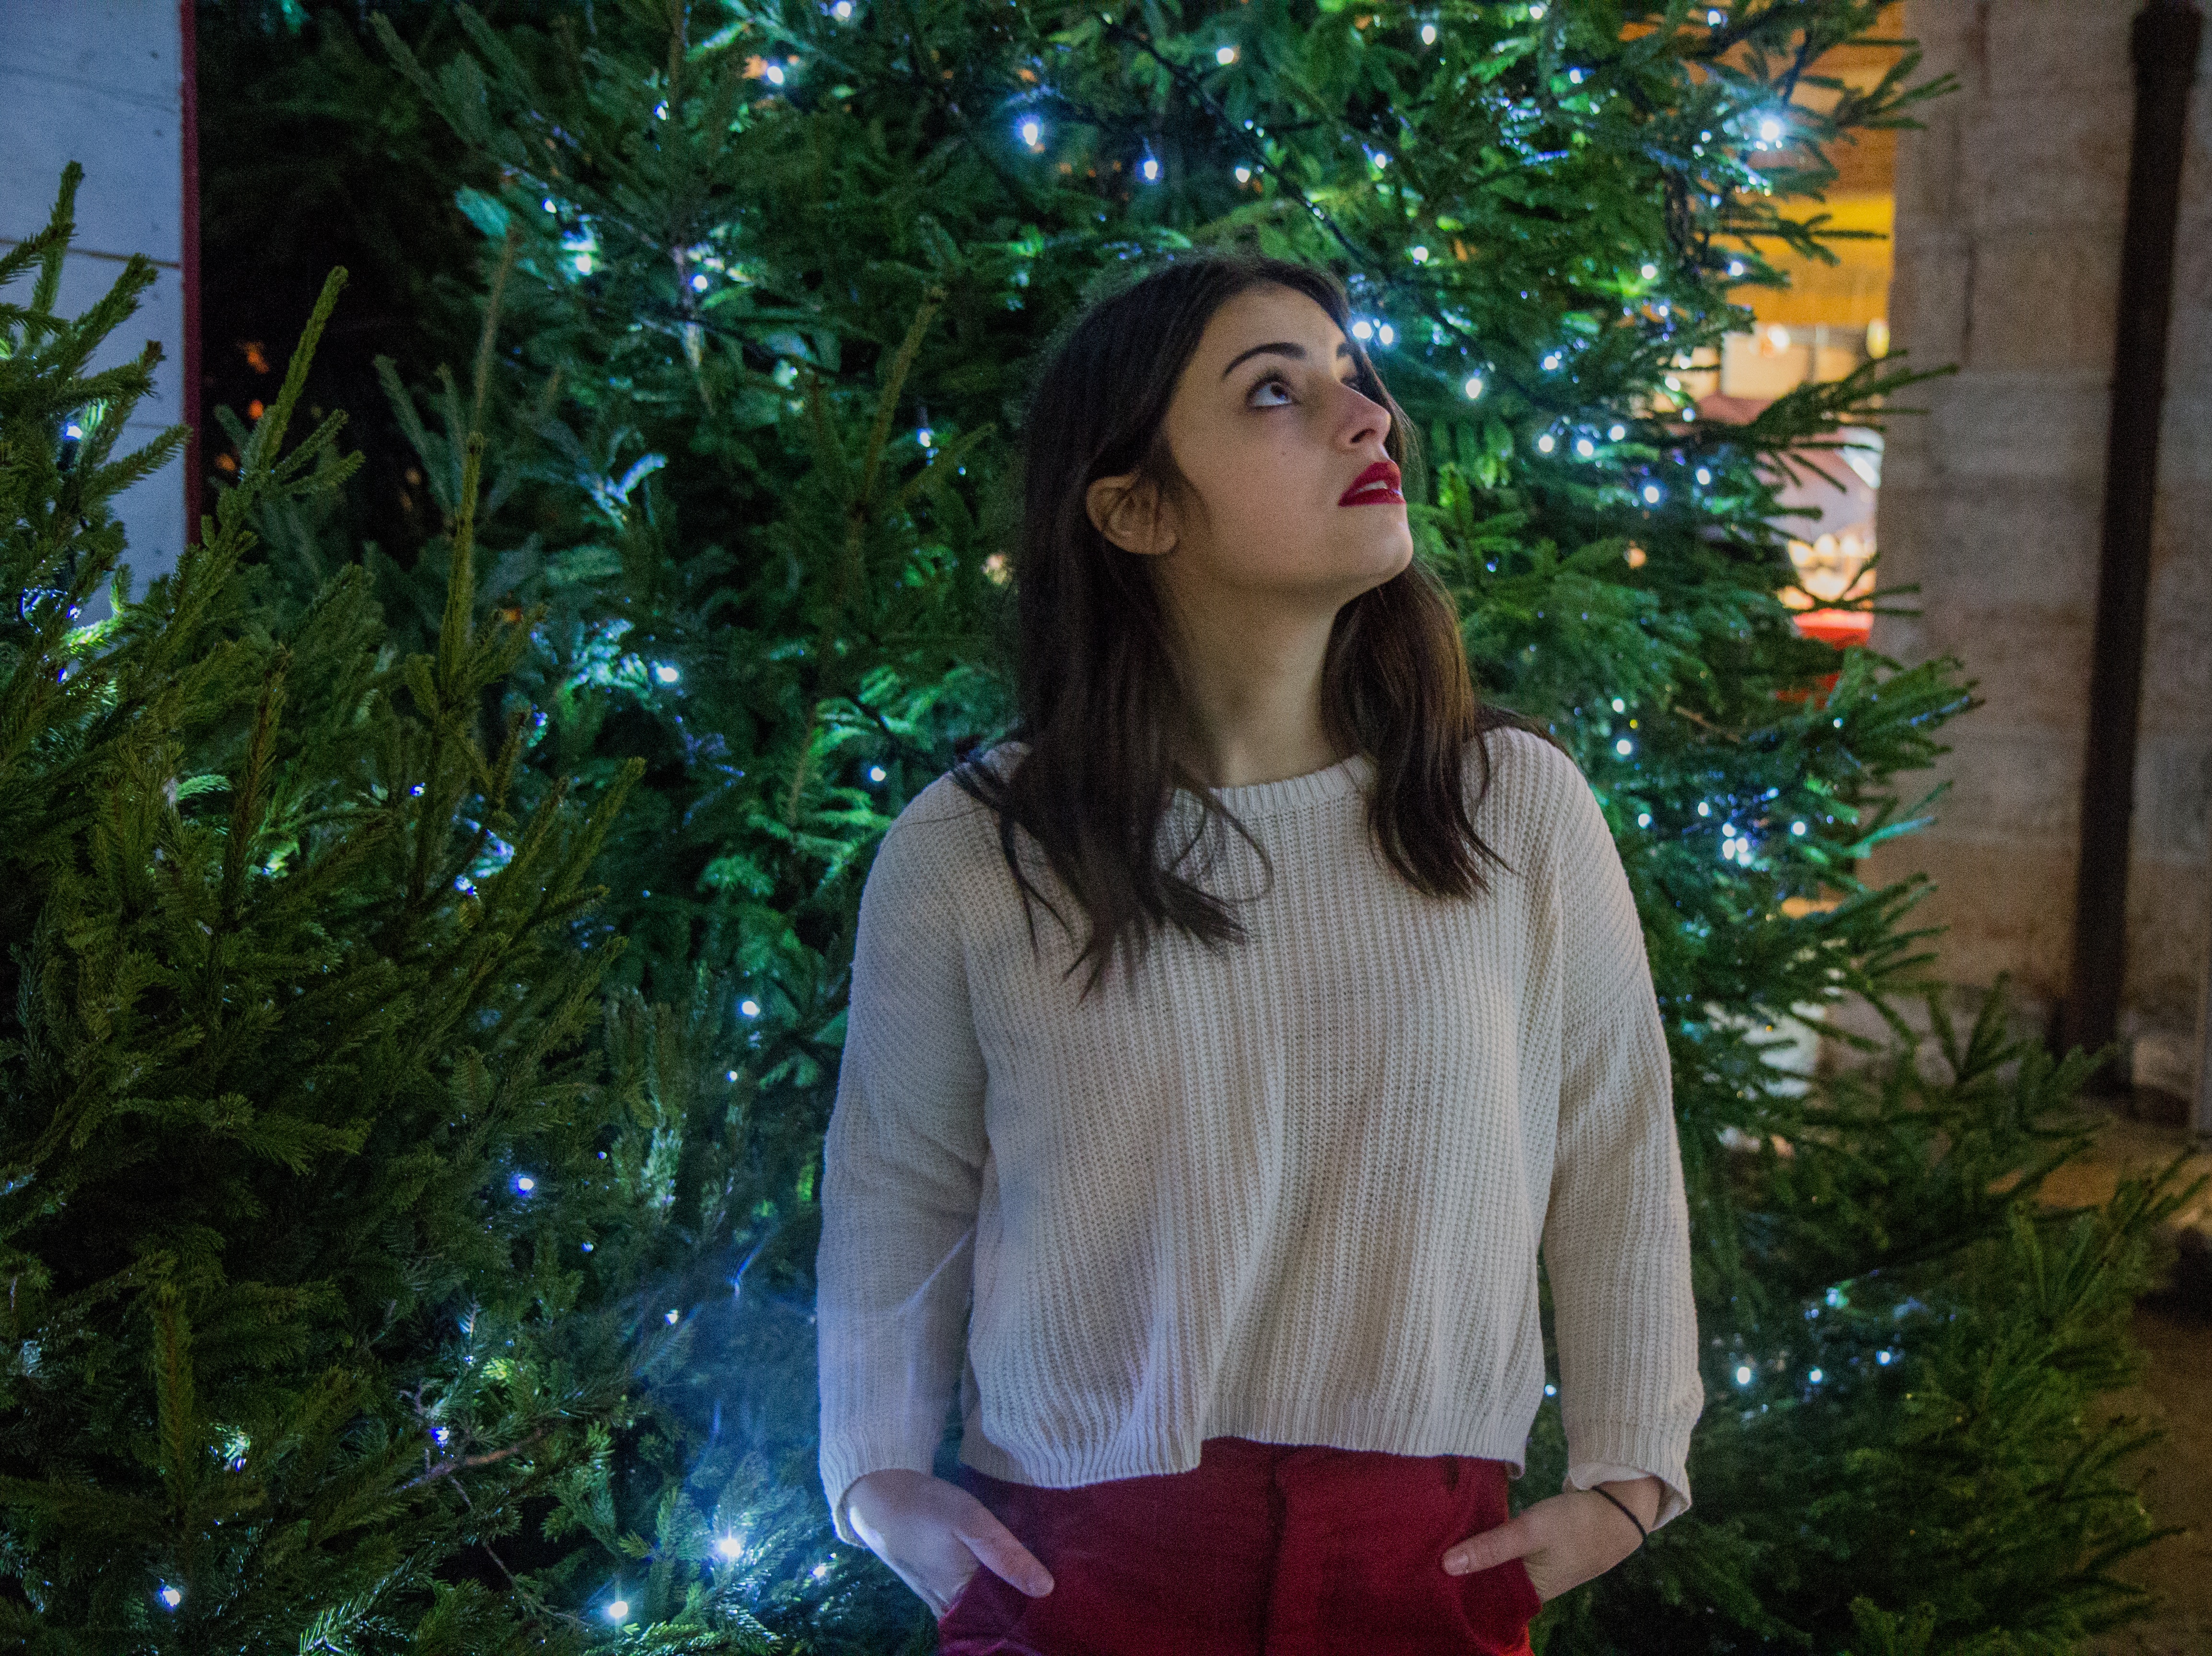
hair, tree, green, beauty, light, lighting, long hair, standing, brown hair, fashion, outerwear, branch, christmas, leaf, woody plant, photography, smile, sweater, plant, winter, electric blue, holiday, top, portrait photography, neck, christmas tree, portrait, photo shoot, black hair, christmas eve, sleeve, pine family, interior design, happy, forest, fir